Ronald Herrera

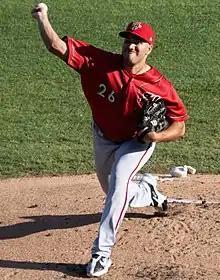
Herrera with the Harrisburg Senators in 2022

Ronald José Herrera Aular (born May 3, 1995) is a Venezuelan professional baseball pitcher for the Guerreros de Lara of the Venezuelan Major League. He has previously played in Major League Baseball (MLB) for the New York Yankees.